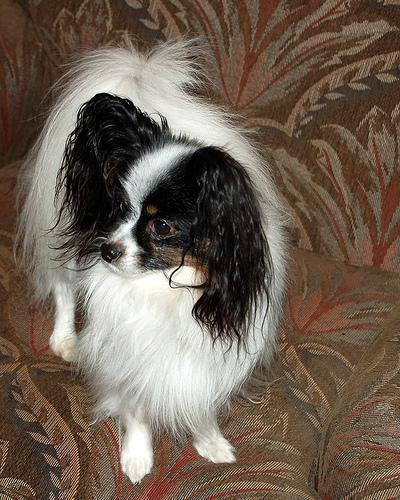
papillon